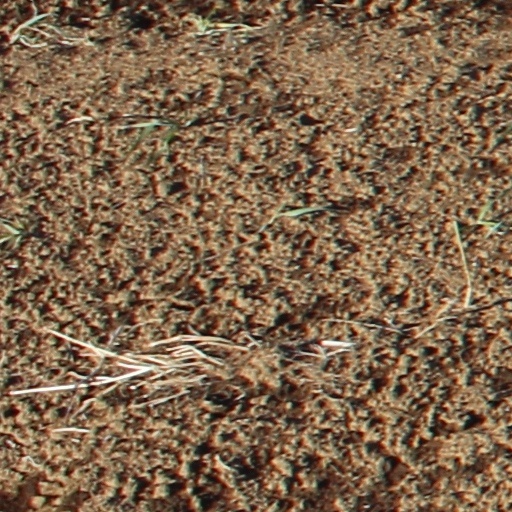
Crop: wheat